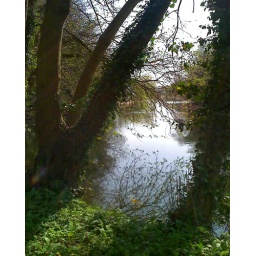
View of the river below the castle